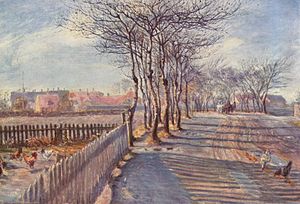
Theodor Philipsen
Theodor Philipsen, Allé ved Kastrup, 1891, Statens Museum for Kunst.
Theodor Esbern Philipsen var en dansk maler.